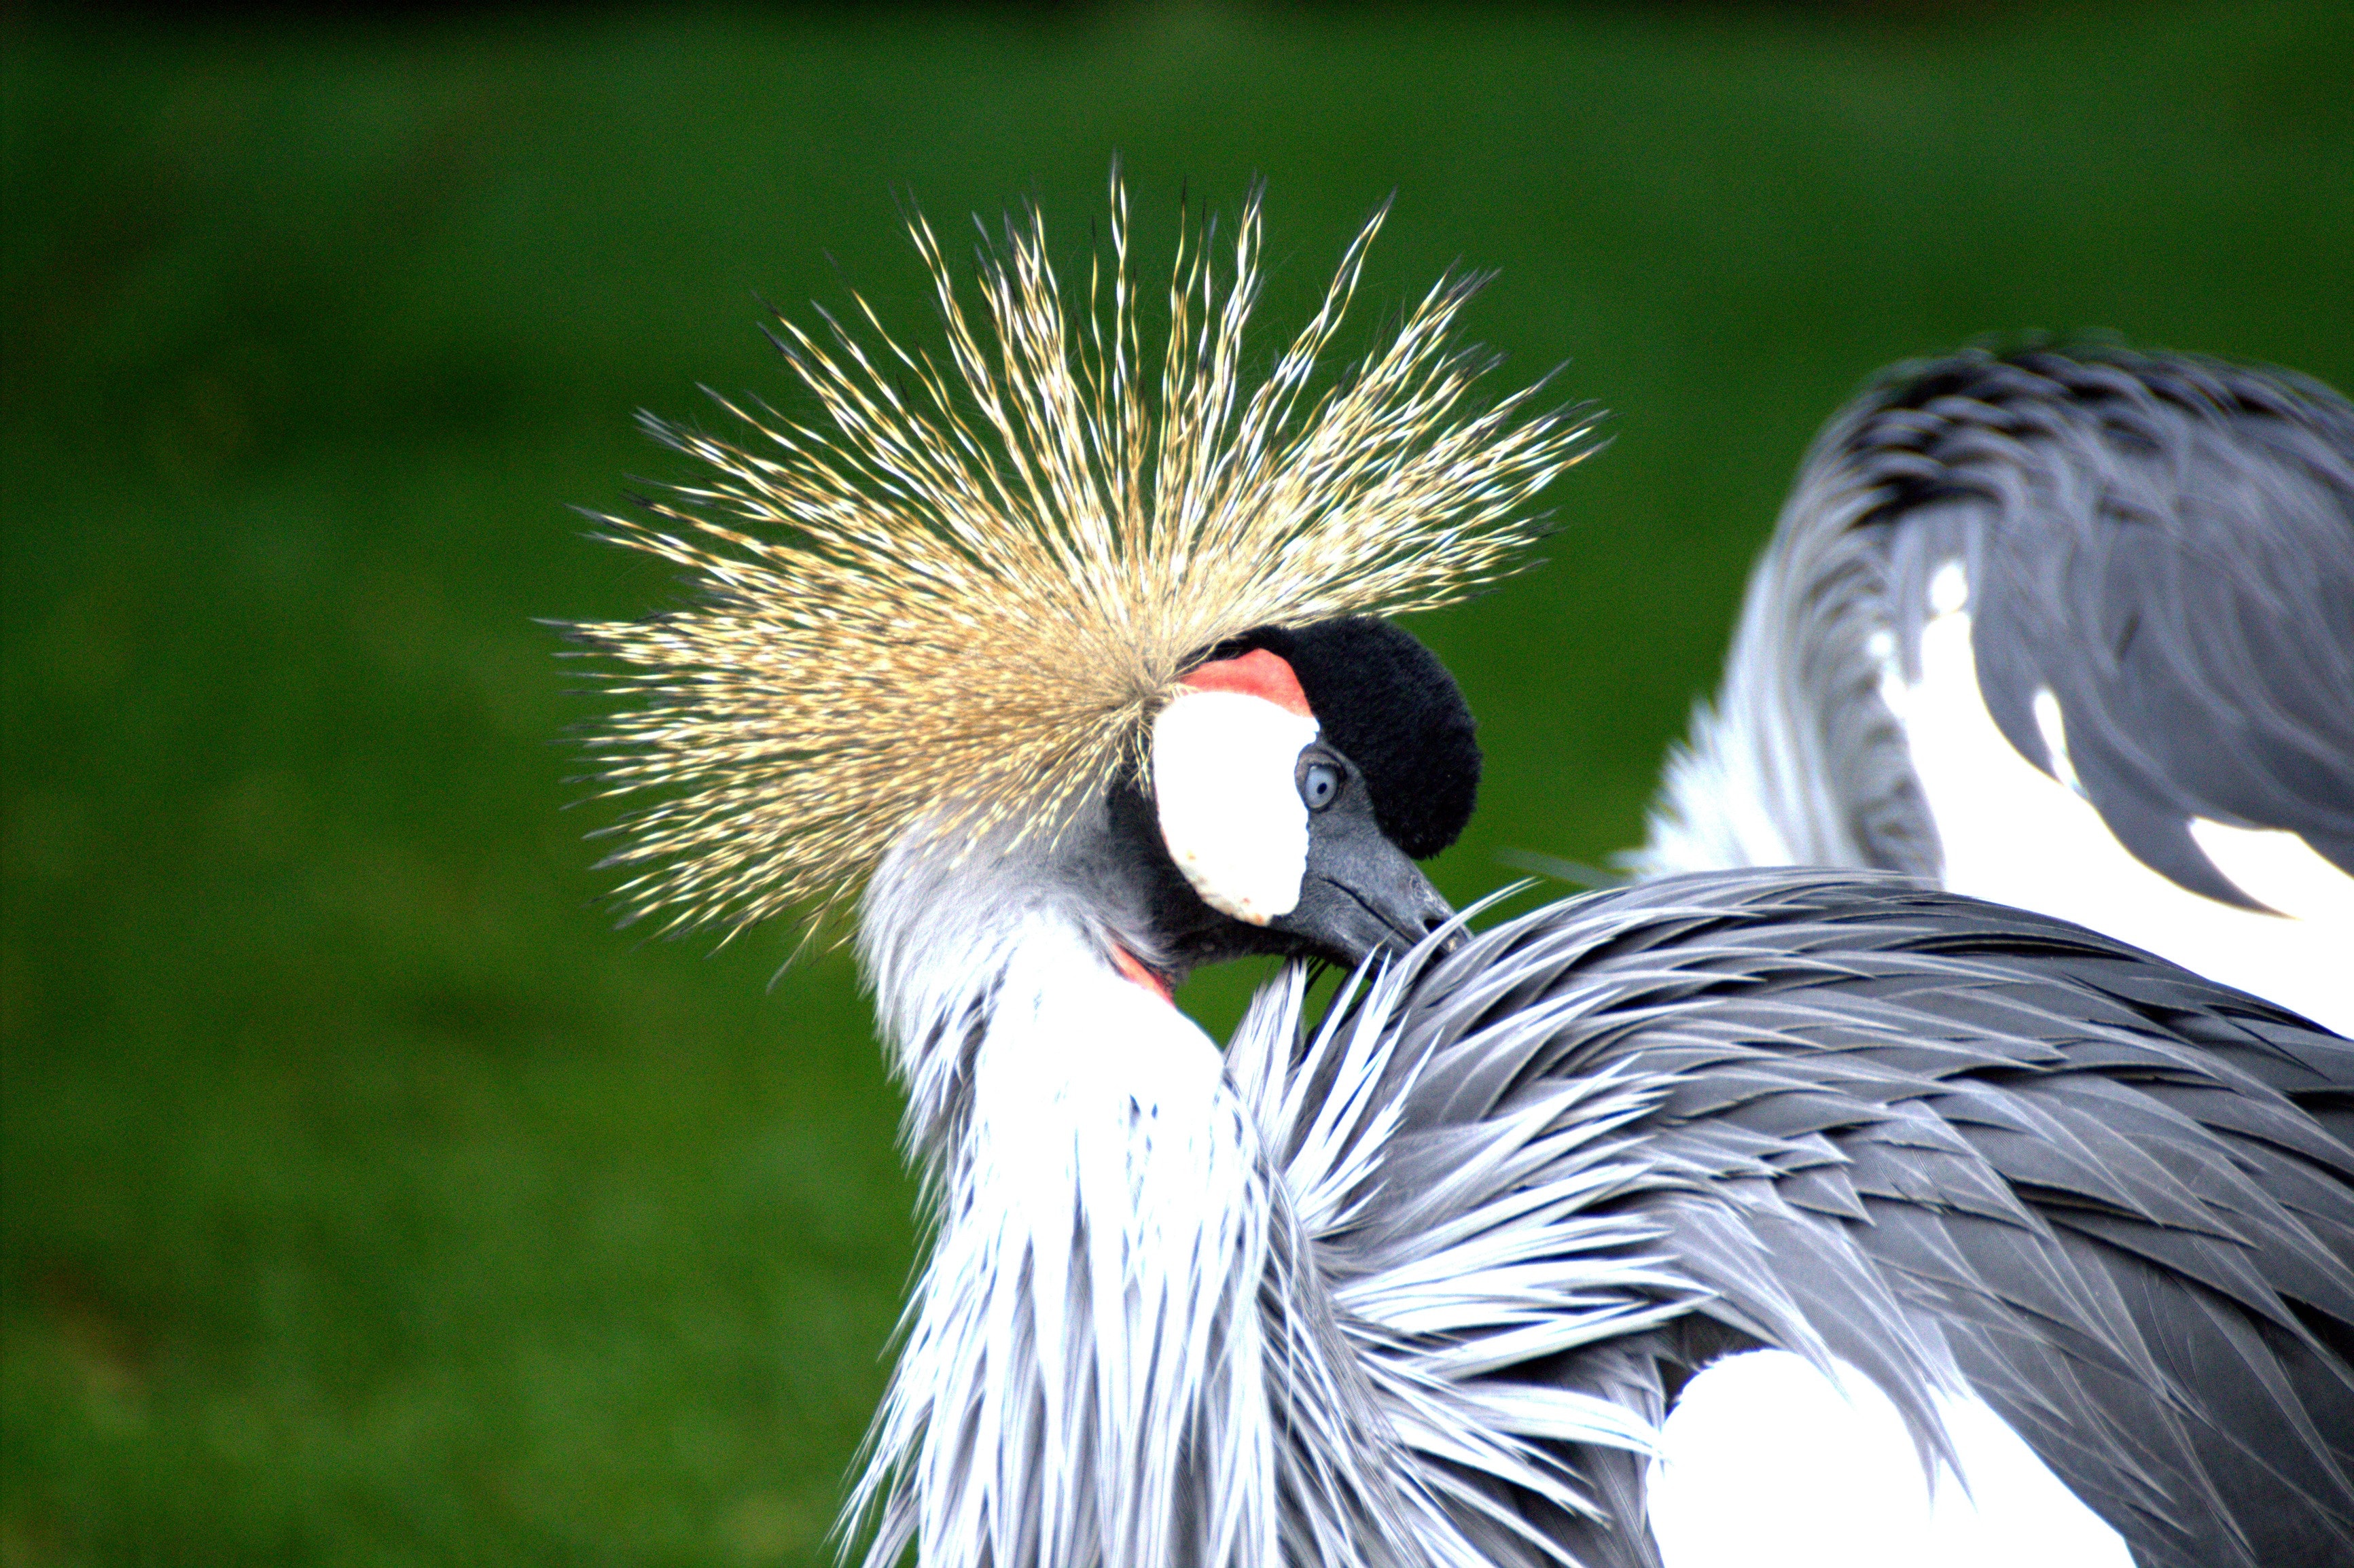
bird, crane like bird, beak, crane, feather, botany, zoo, wildlife, organism, stock photography, wing, plant, tail